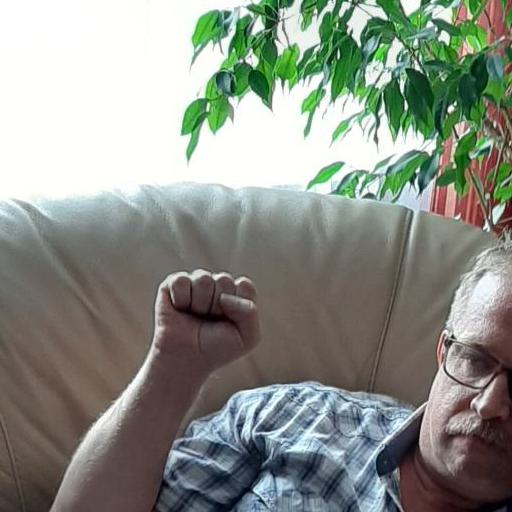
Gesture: fist